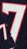
Number: 7